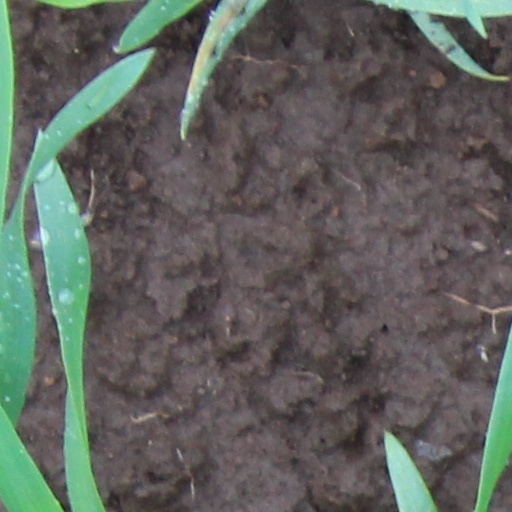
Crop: wheat